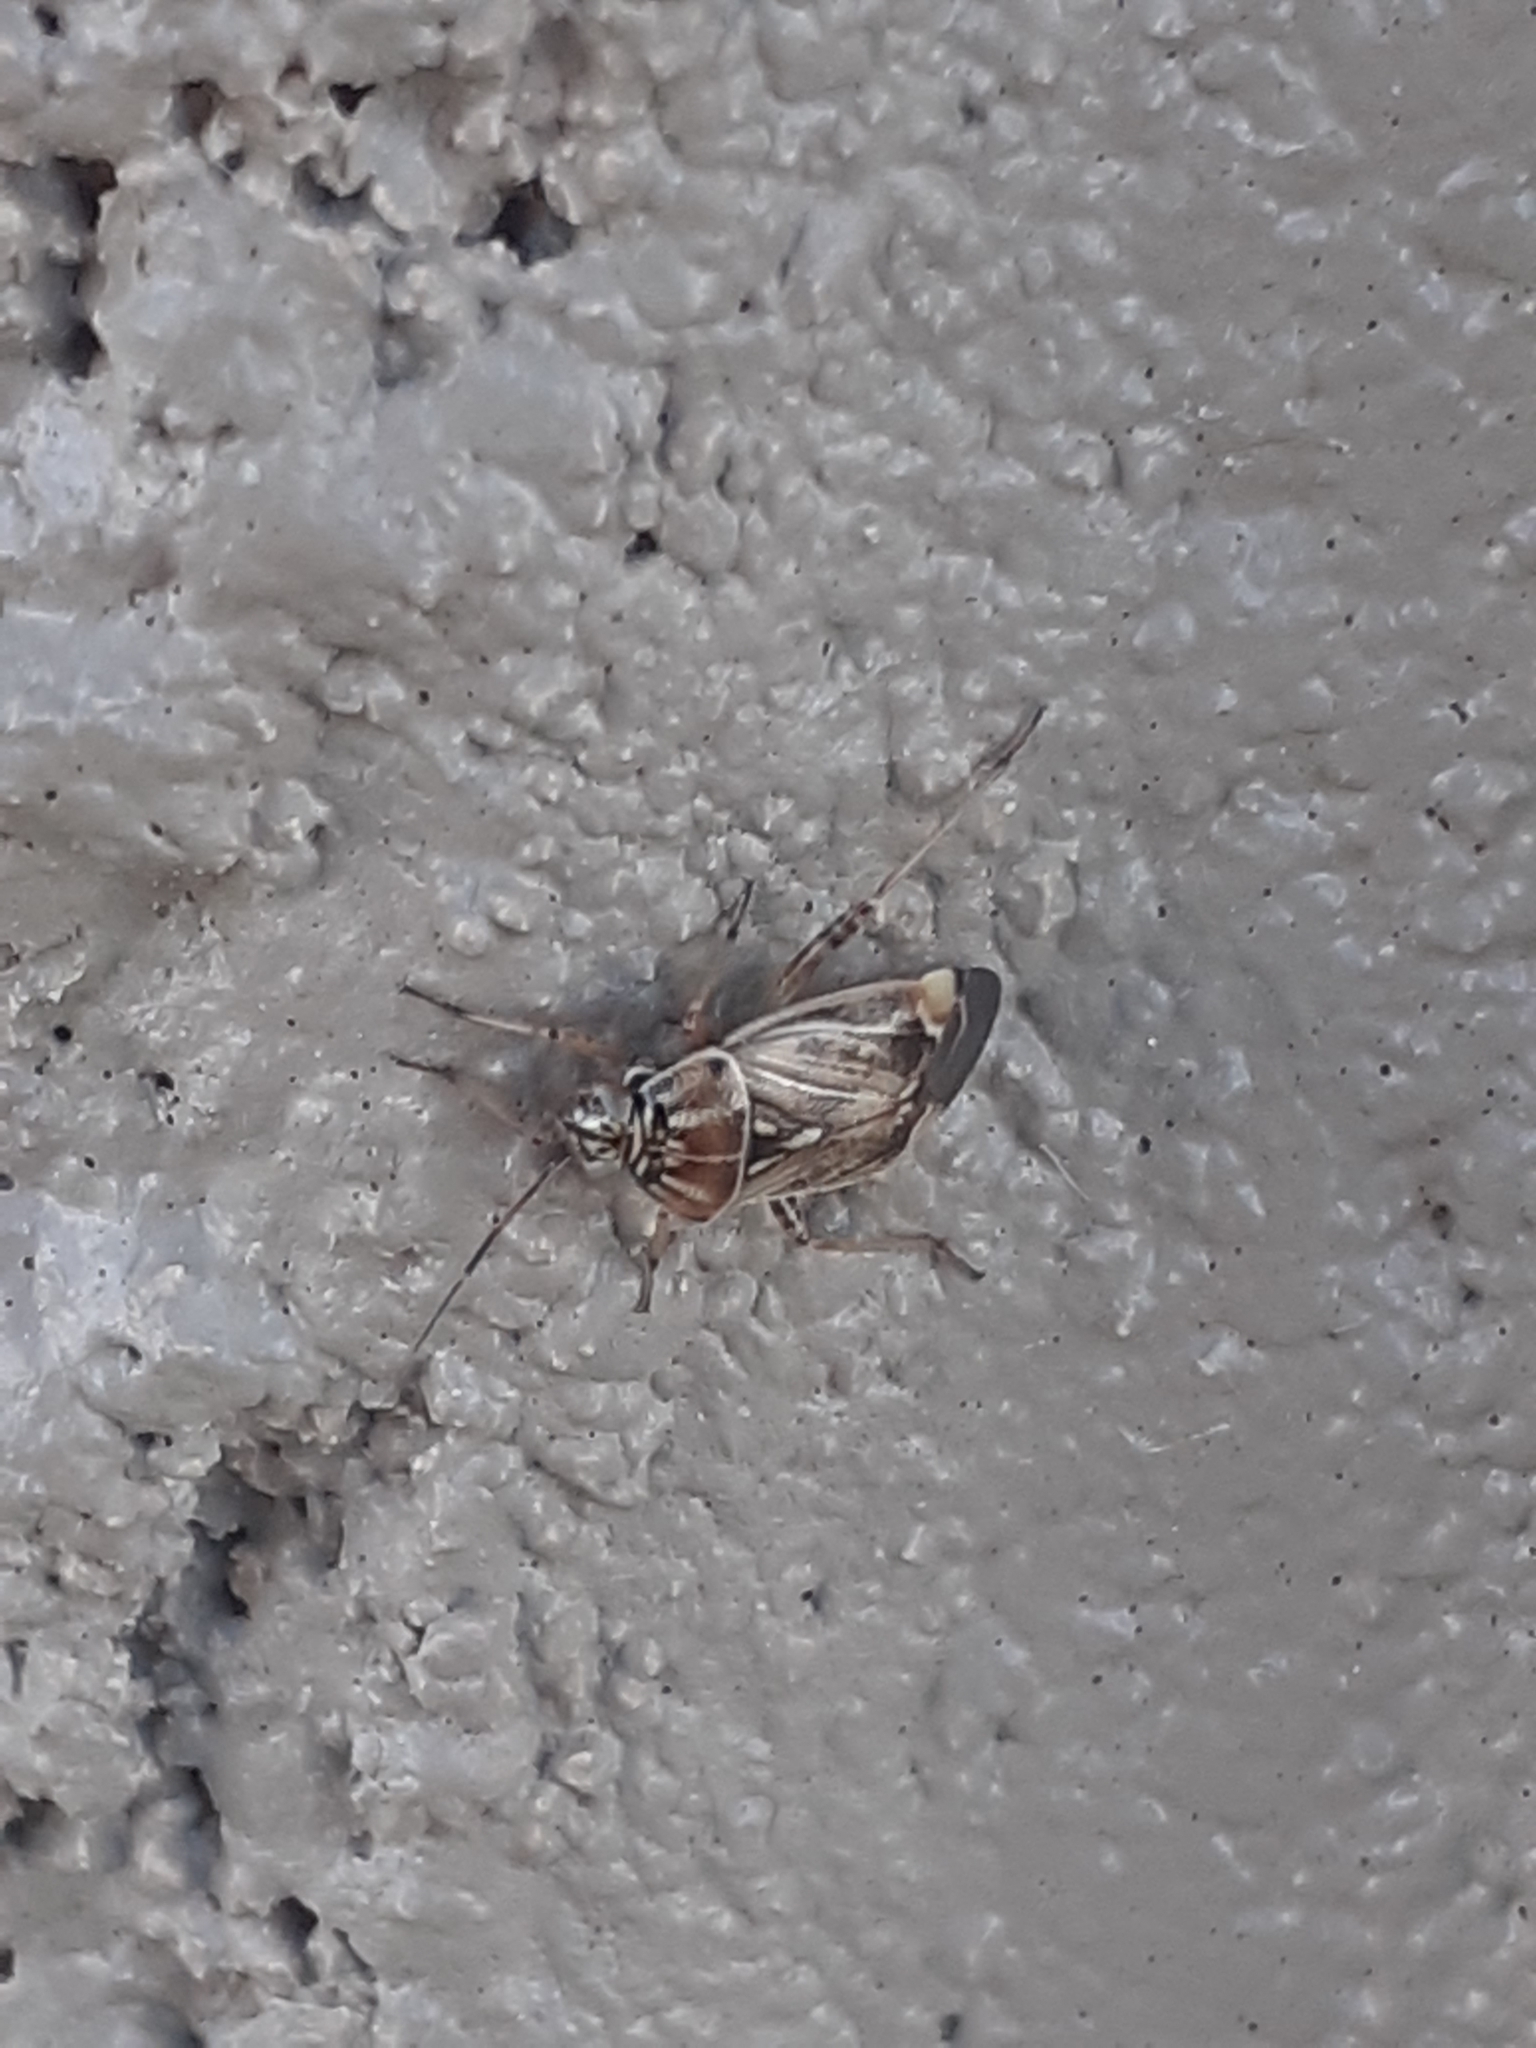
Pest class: lygus_bug